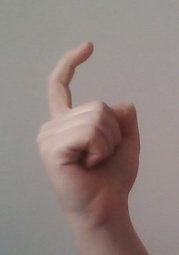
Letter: ra